Rush (band)

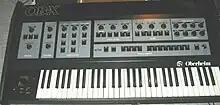
An Oberheim OB-X synthesizer, as used by Geddy Lee on the albums "Moving Pictures" and "Signals"

In light of these events, Rush's record label tried to pressure the members into moulding their next album in a more commercially friendly and accessible fashion; the band ignored the requests and developed their next album "2112" (1976) with a 20-minute title track divided into seven sections. Despite this, the album was the band's first taste of significant commercial success as it reached No. 5 in Canada, becoming their first to reach double platinum certification.